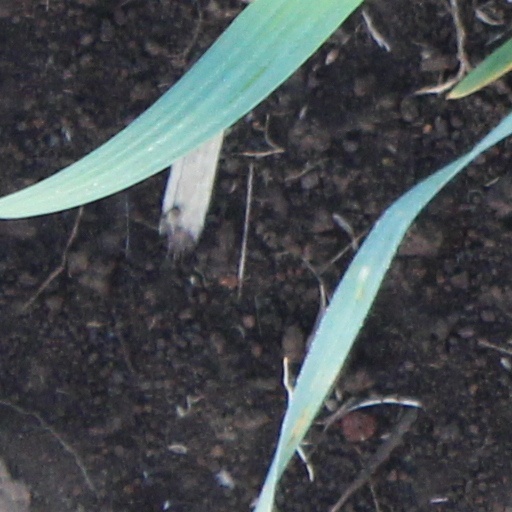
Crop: wheat